Ahmedabad–Udaipur Express

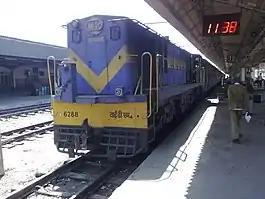
YDM-4 at Ahmedabad

The 19943 / 19944 Ahmedabad Junction–Udaipur–Delhi Sarai Rohilla Express was a metre-gauge Express train belonging to Indian Railways – Western Railway zone that ran between & until 2005 & then to Udaipur City until 2016 in India. It ran as train number 19943 from Ahmedabad Junction to Delhi Sarai Rohilla until 2005 & then to Udaipur City until 2016 and as train number 19944 in the reverse direction.